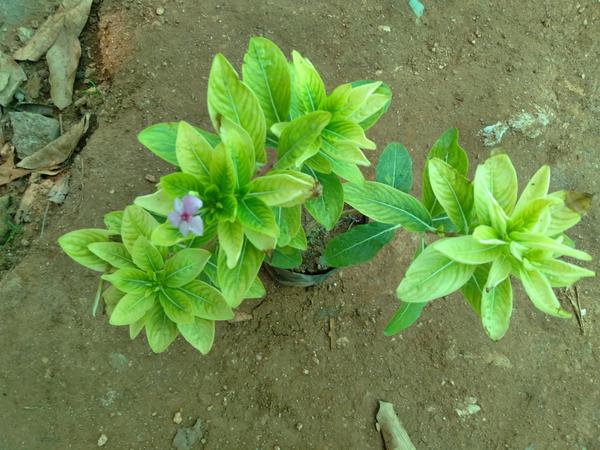
Plant: Nithyapushpa